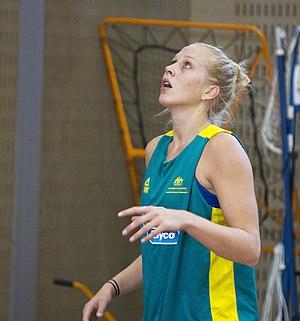
Abby Bishop, née le 29 novembre 1988 à Booleroo Centre, en Australie, est une joueuse australienne de basket-ball. Elle évolue au poste d'ailière.